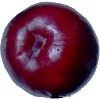
Label: Plum 2